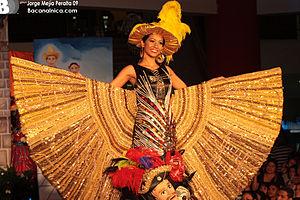
Miss Nicaragua 2009, 27ᵉ élection de Miss Nicaragua, s'est déroulée le 7 mars 2009 au Théâtre national Rubén Dario de Managua. La gagnante, Indiana Sánchez, succède à Thelma Rodríguez, Miss Nicaragua 2008.